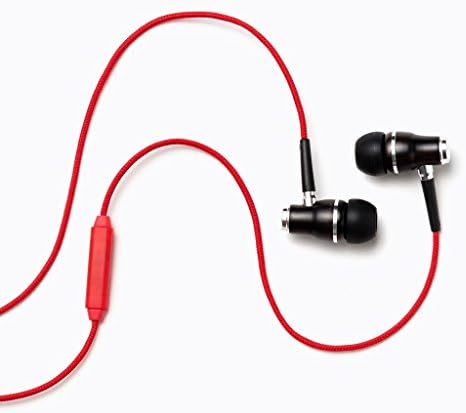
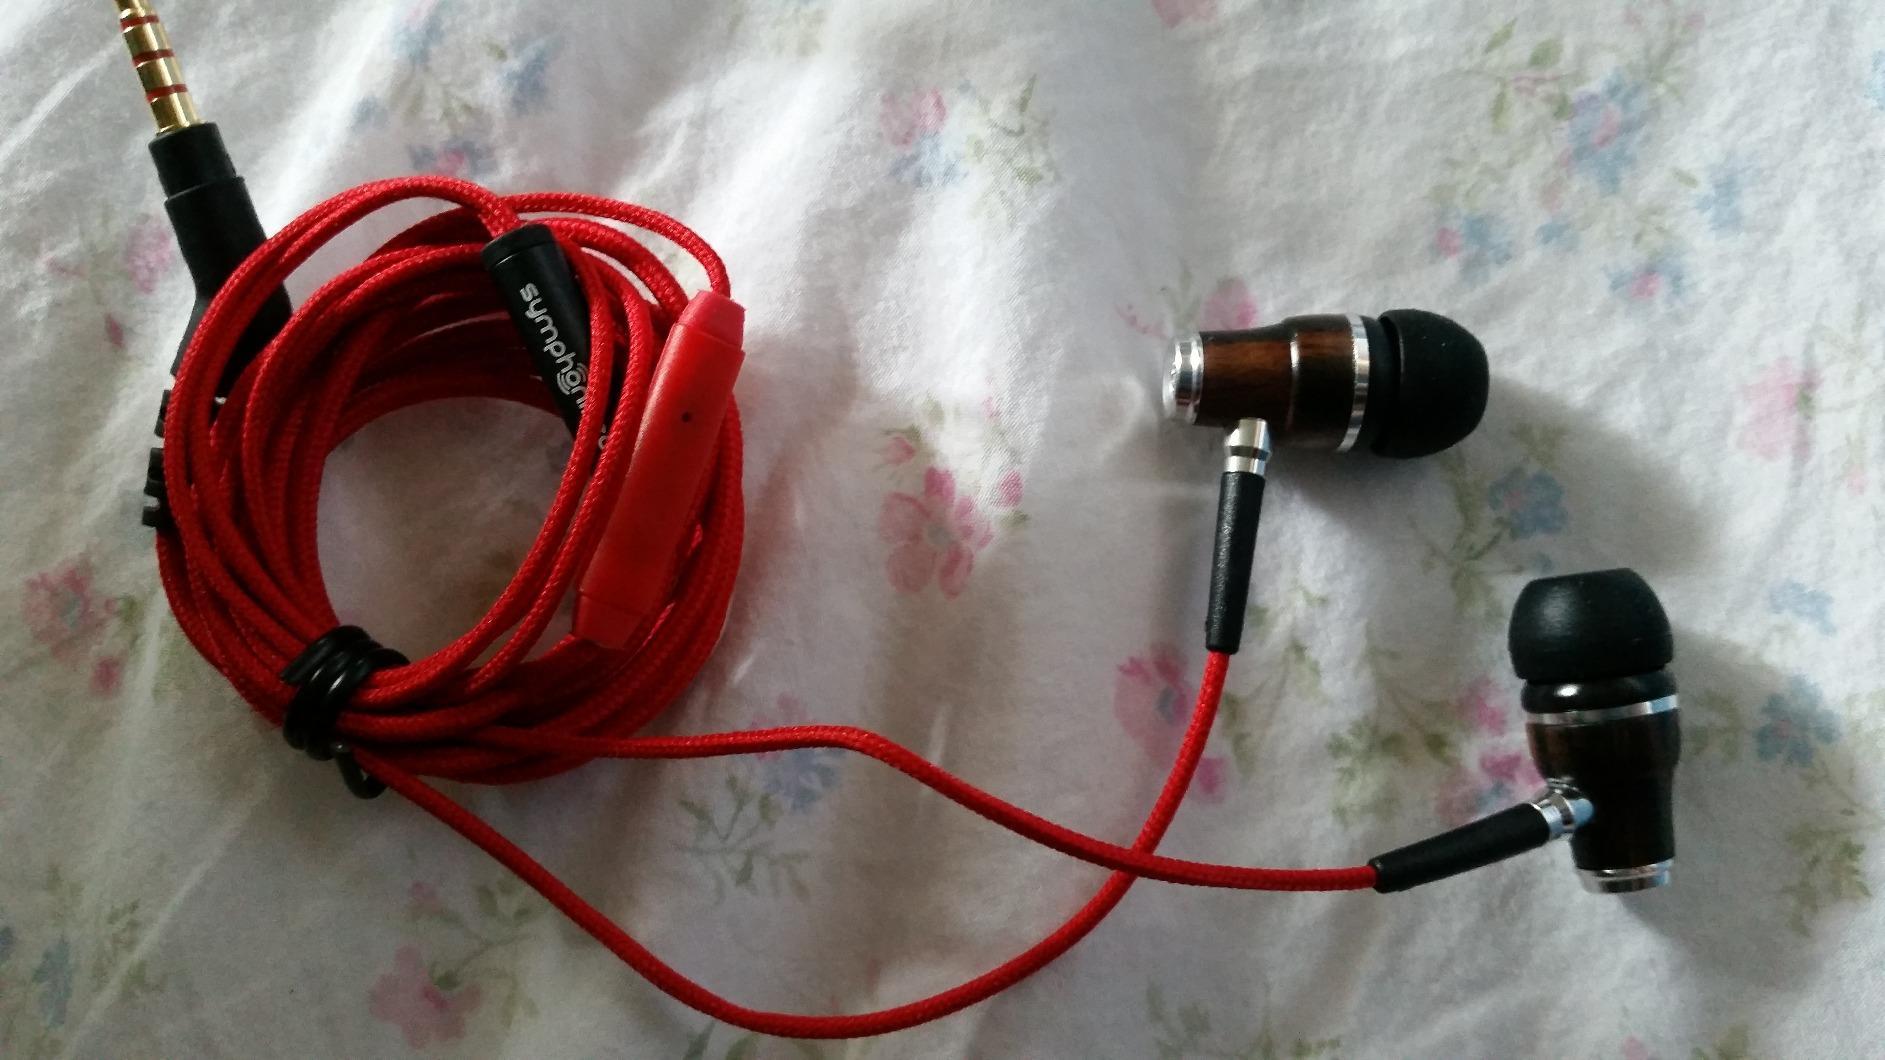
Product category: headphones
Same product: yes